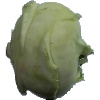
Label: Kohlrabi 1